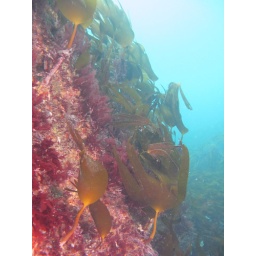
Manual white balance in RAW editor - how bright and clear is this water.....